Eridu

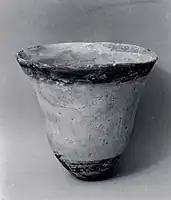
Cup; mid 6th–5th millennium BC; ceramic; 9.53 cm; Tell Abu Shahrain; Metropolitan Museum of Art

In an inscription of Kurigalzu I, a ruler of the Kassite dynasty one of his epitaphs is "[he one who ke]eps the sanctuary in Eridu in order".